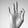
ASL letter: F